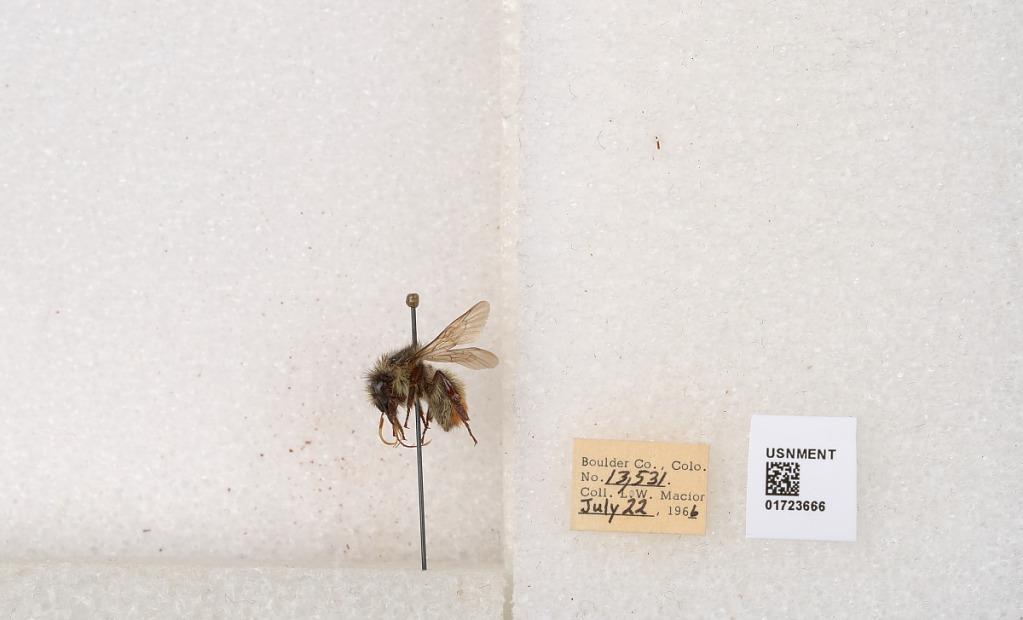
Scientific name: Bombus flavifrons Cresson
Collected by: L. Macior
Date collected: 1966-7-22
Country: United States
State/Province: Colorado
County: Boulder
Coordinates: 40.0925, -105.358